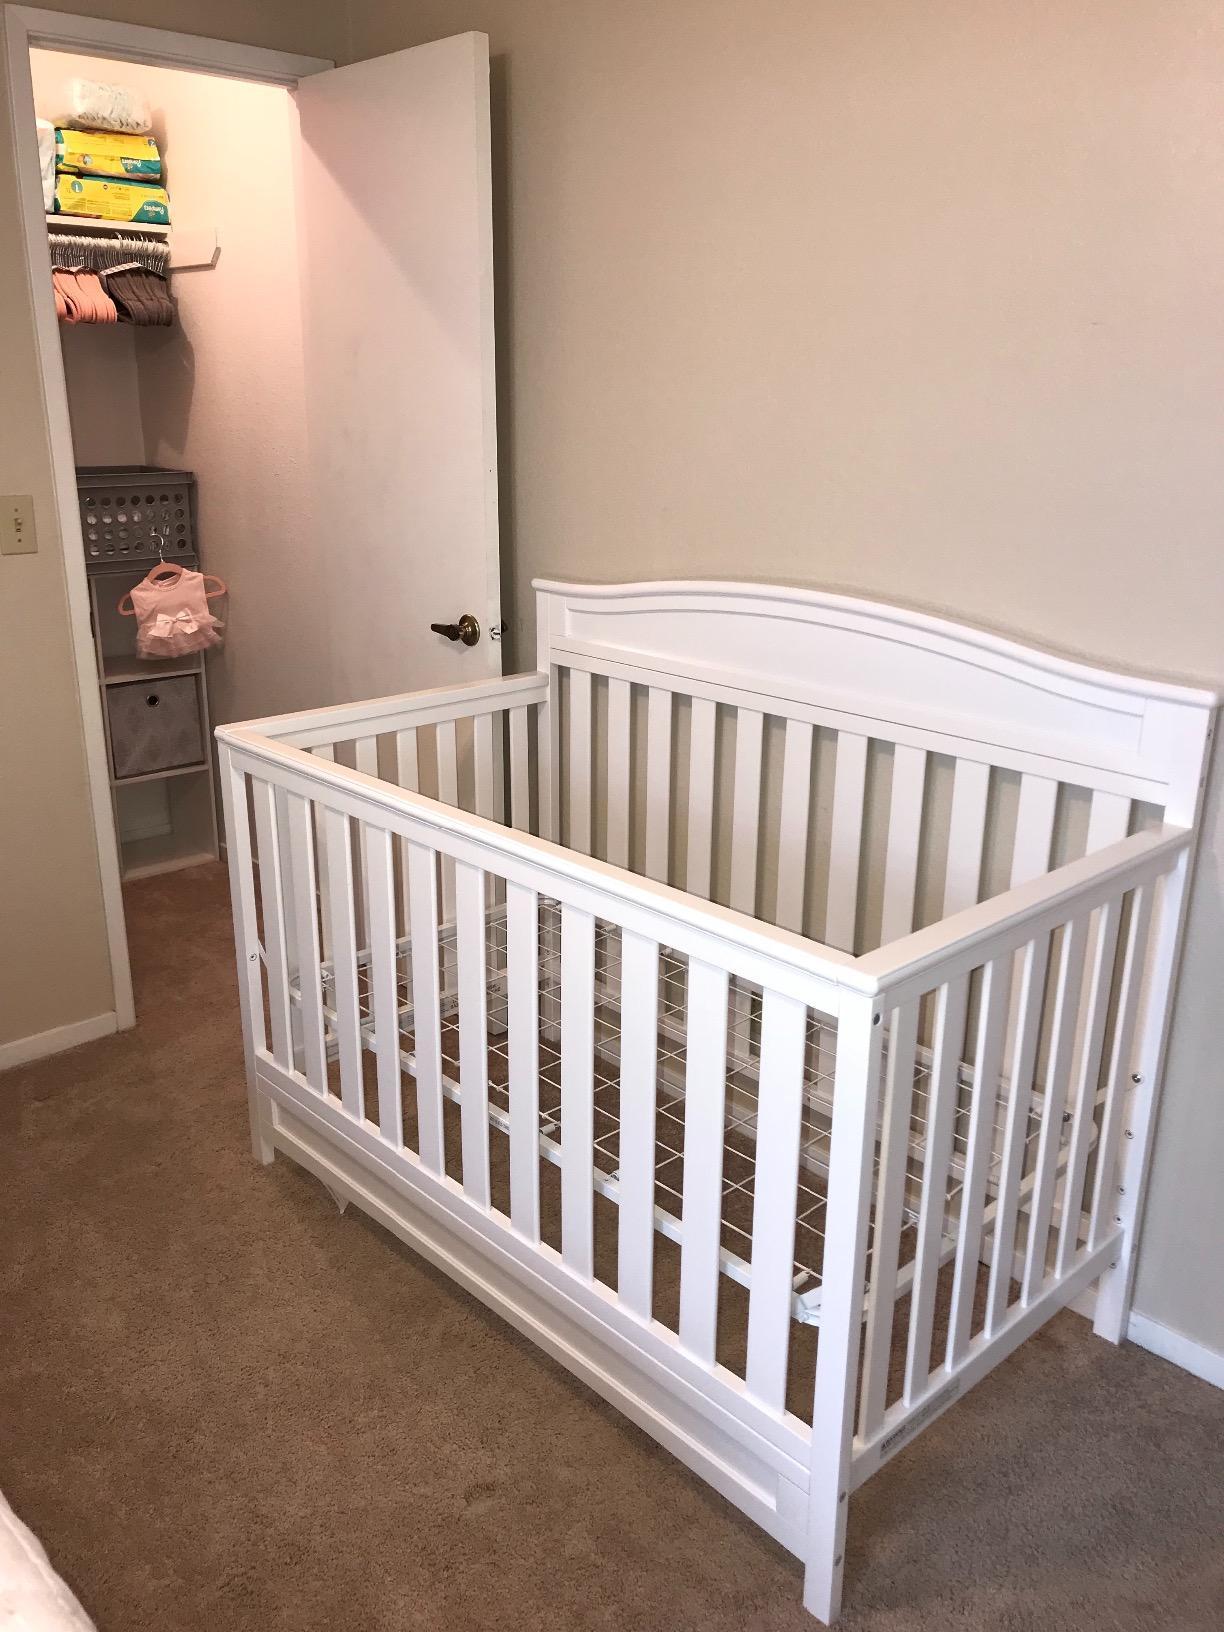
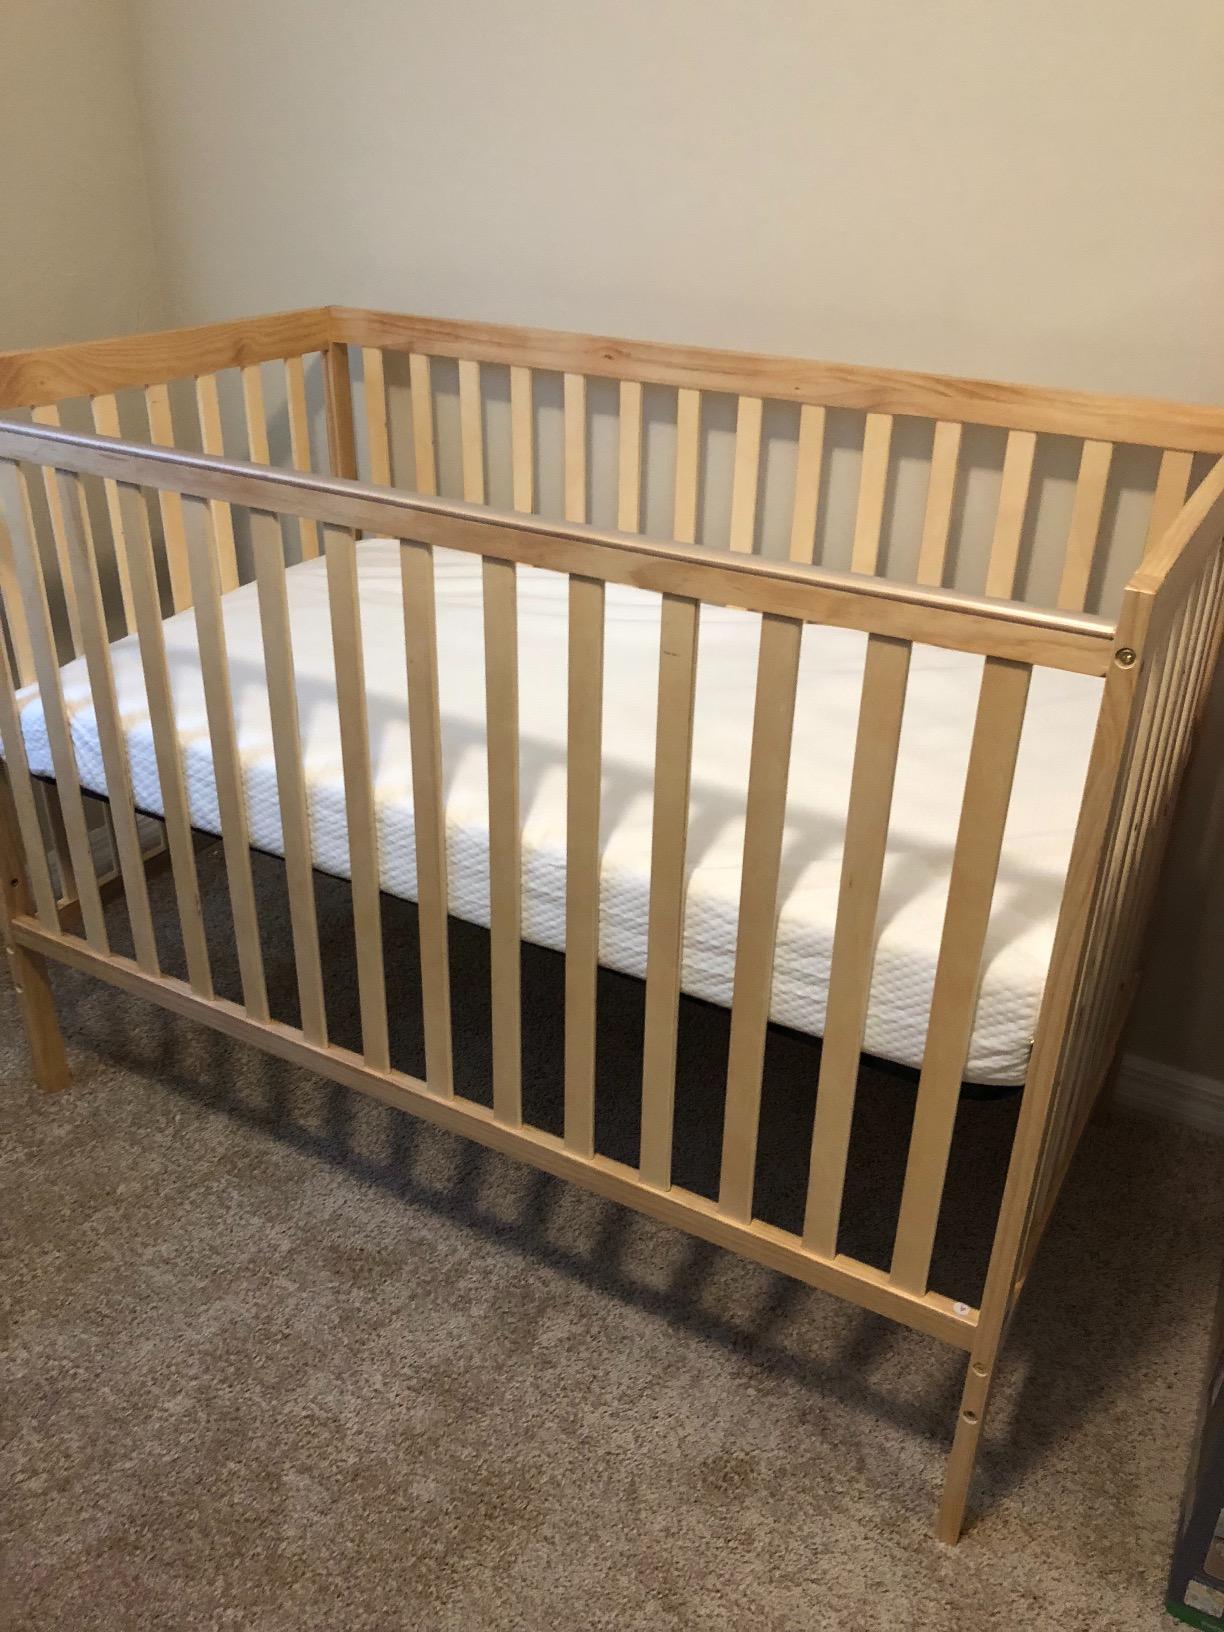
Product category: products_crib
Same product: no